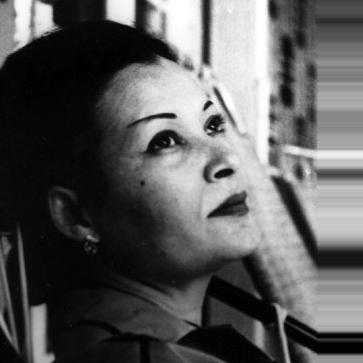
Age: 46